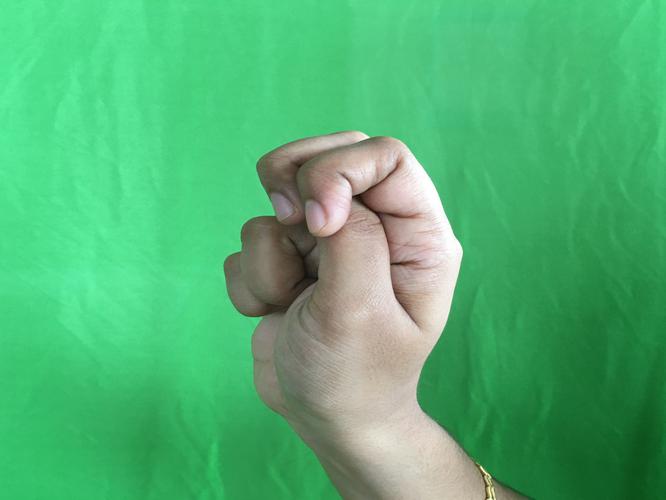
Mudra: Katakamukha_2
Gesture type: single_hand